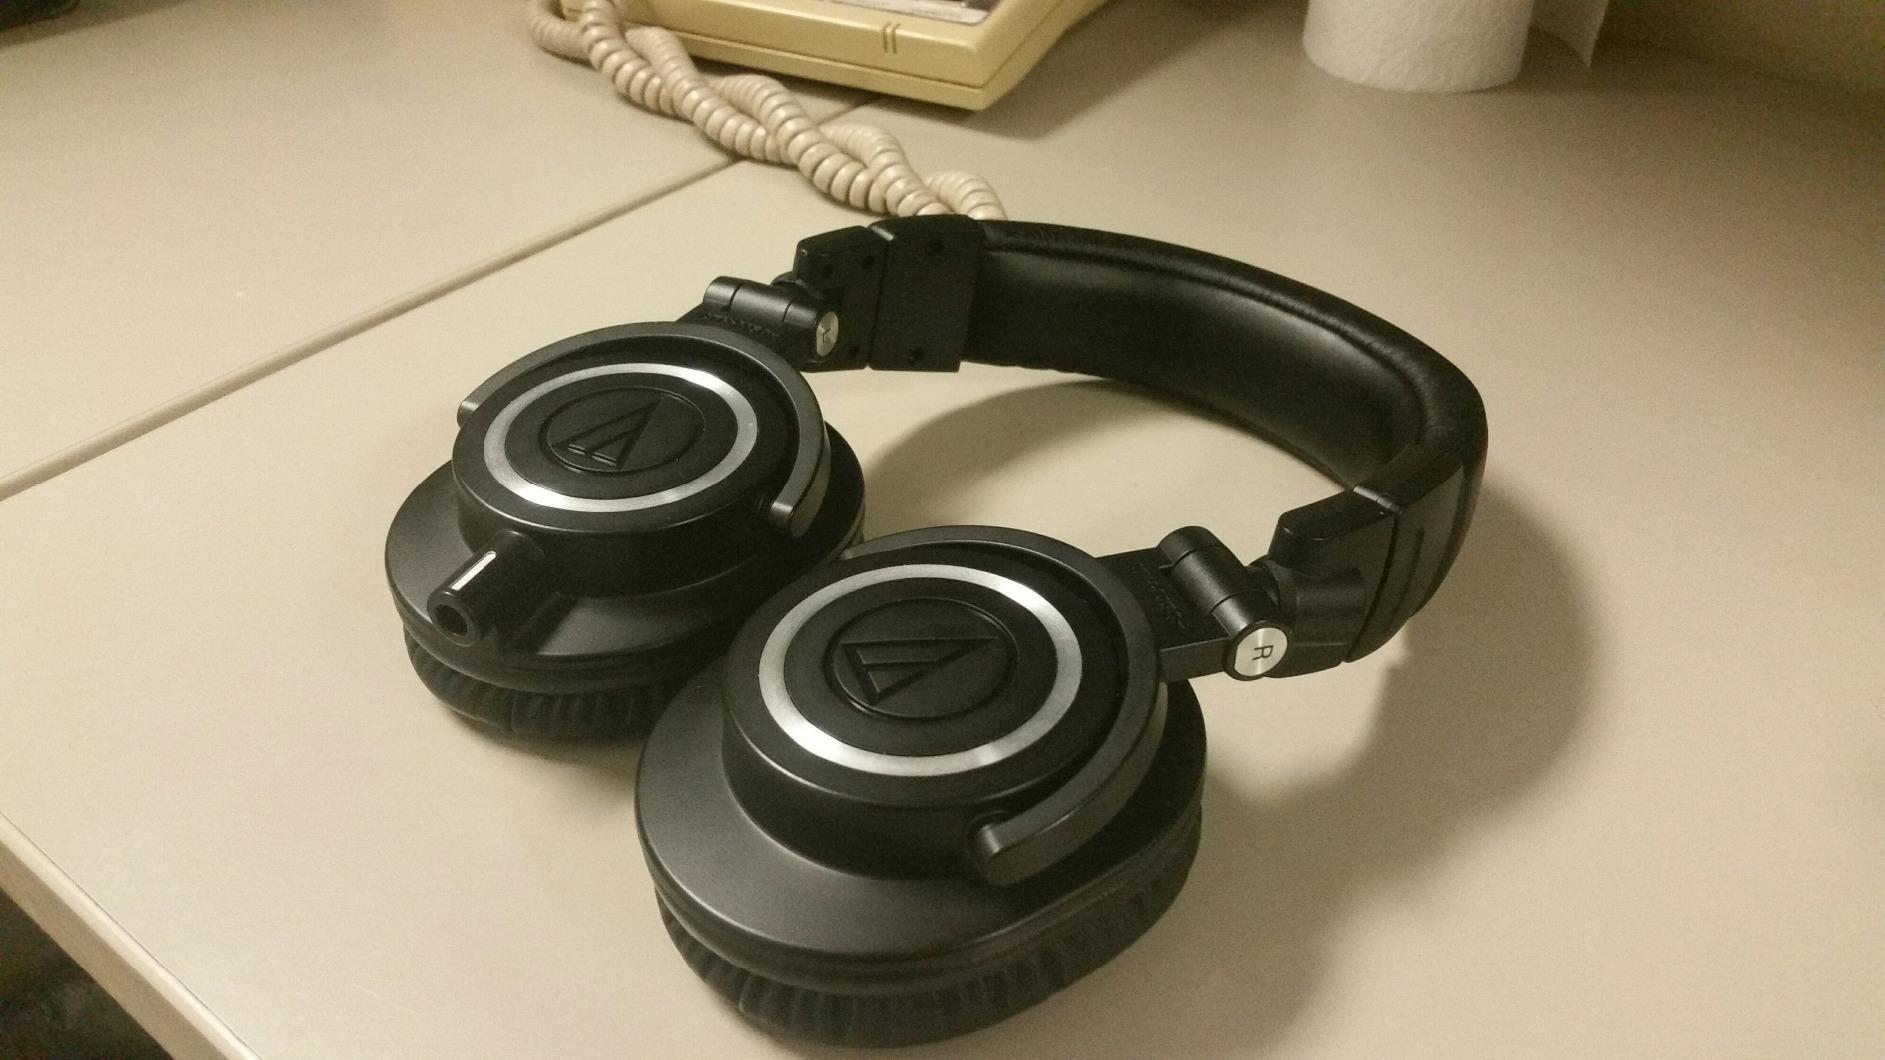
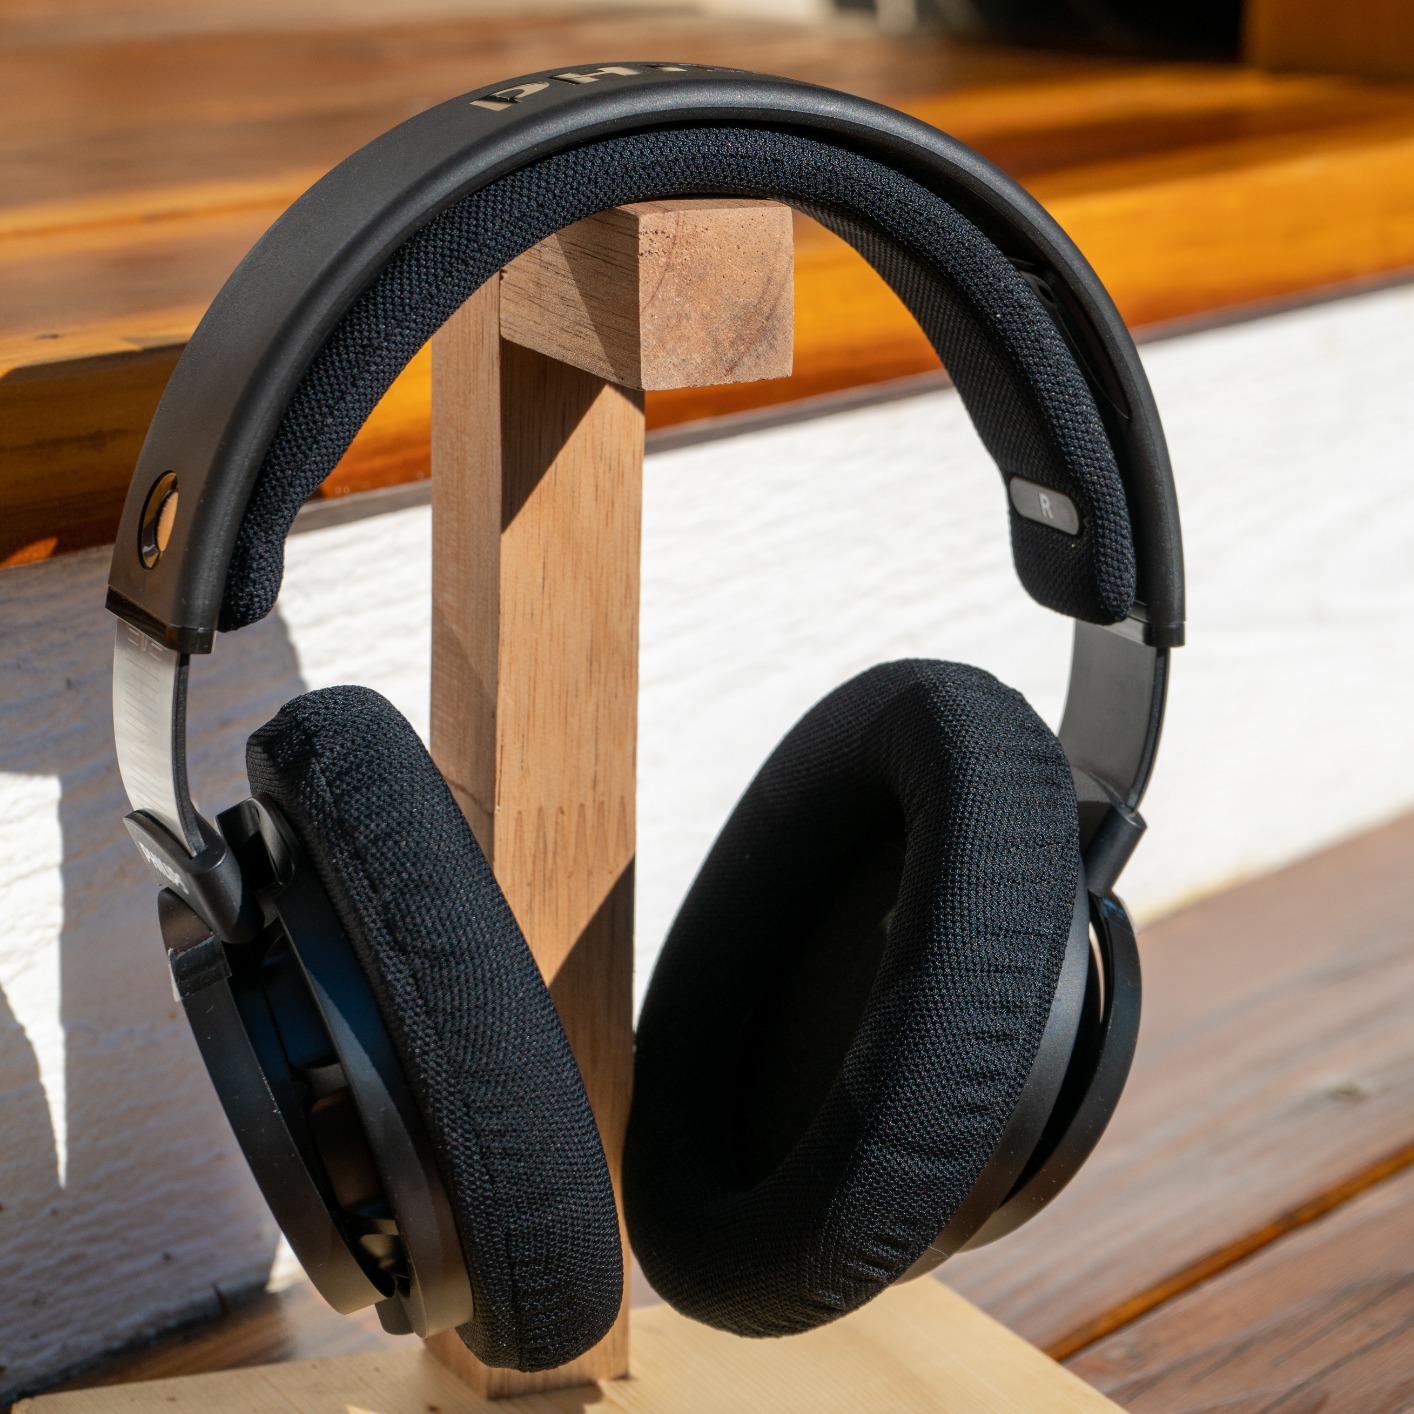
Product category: headphones
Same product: no